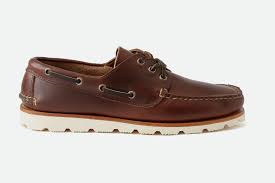
Label: Boat